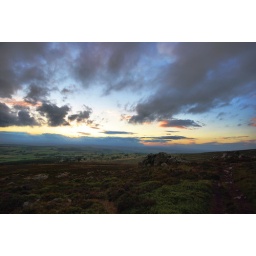
The last of the color, just a hint of orange and yellow before heading back up over the ridge and the walk back.